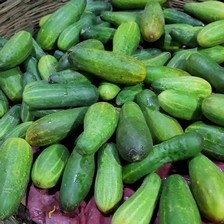
Label: cucumber